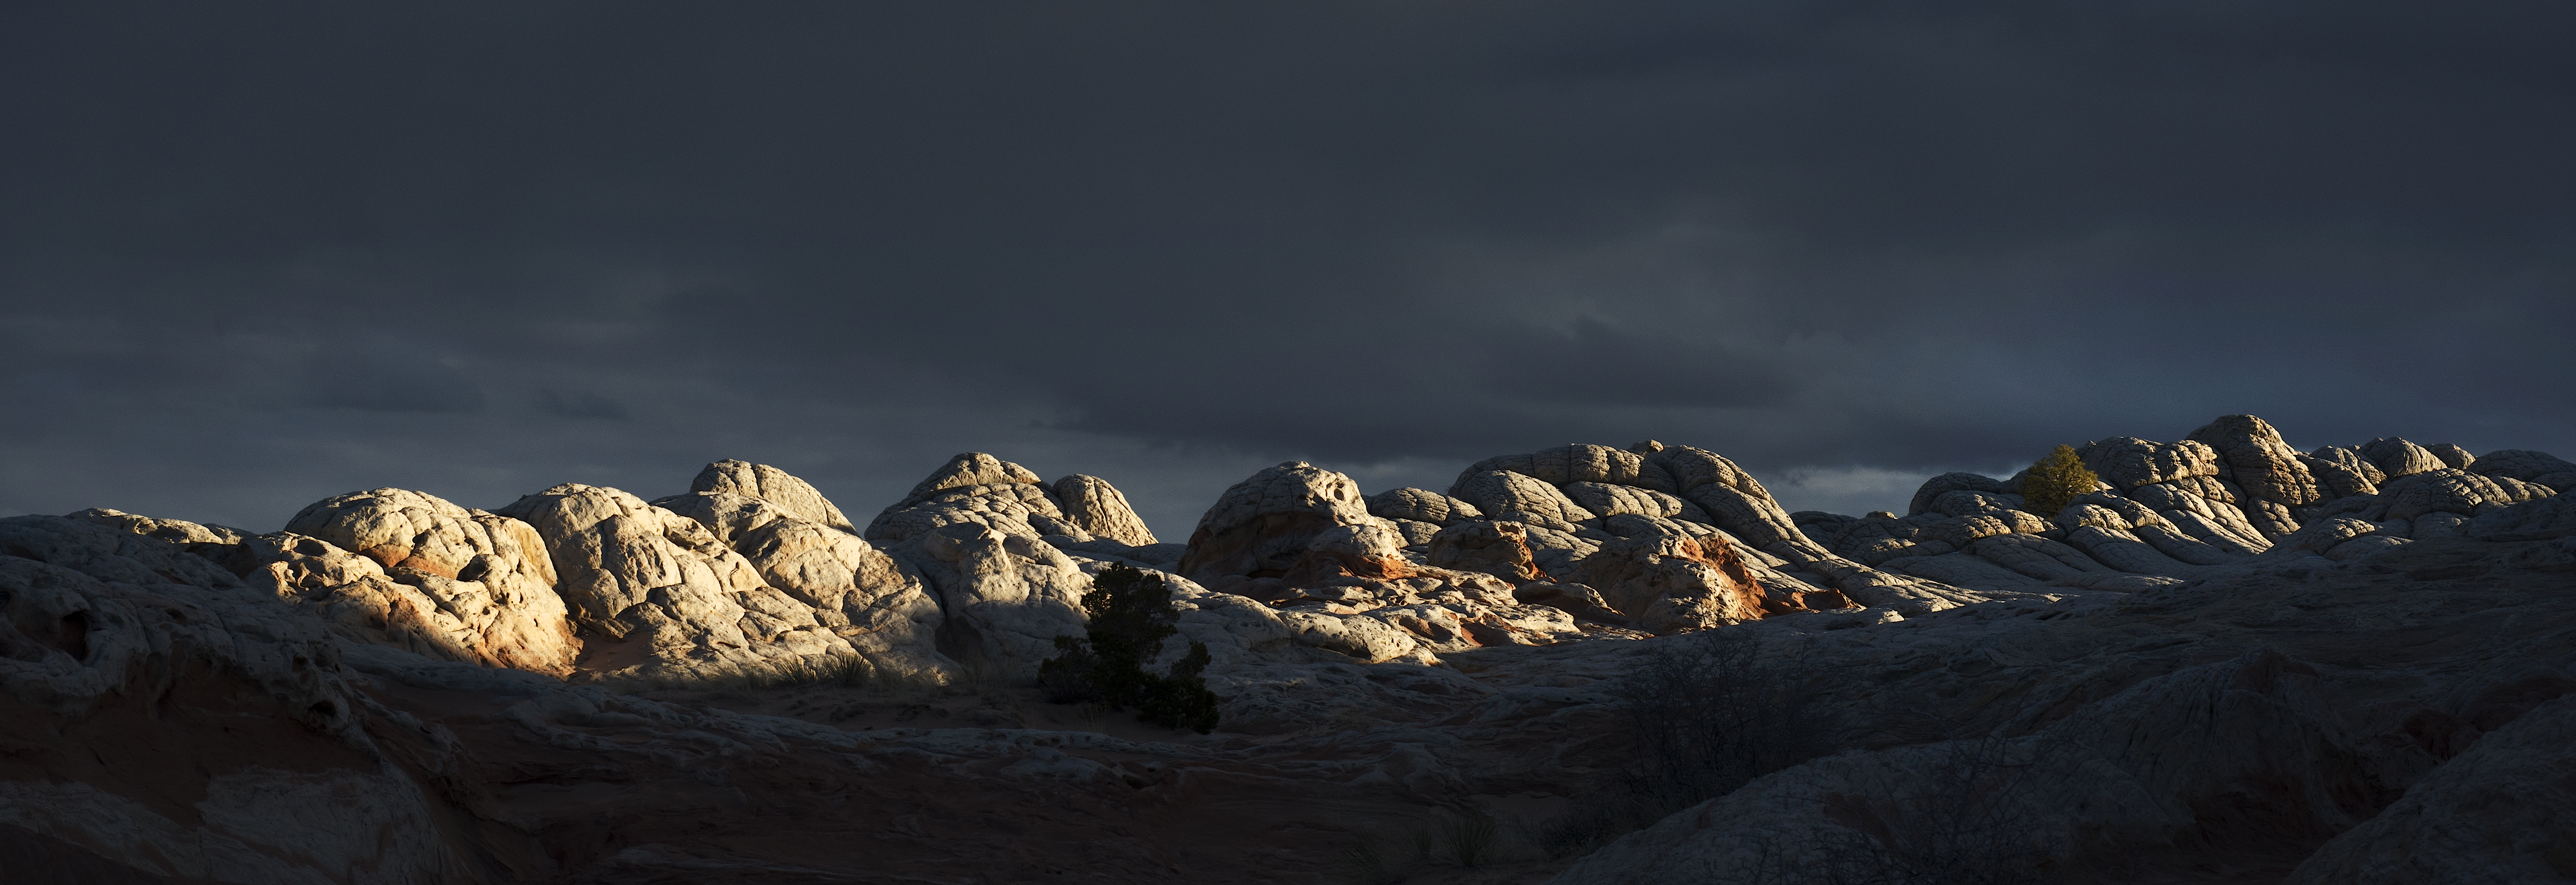
landscape, nature, rock, wilderness, mountain, snow, winter, cloud, sky, sunrise, sunset, morning, dawn, valley, mountain range, dusk, weather, summit, arizona, alps, plateau, nikond800e, landform, geographical feature, mountainous landforms